Sky position (RA, Dec in degrees): 152.381, 28.978
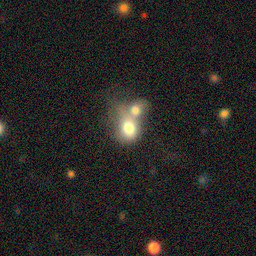
Galaxy morphology: Merging Galaxies